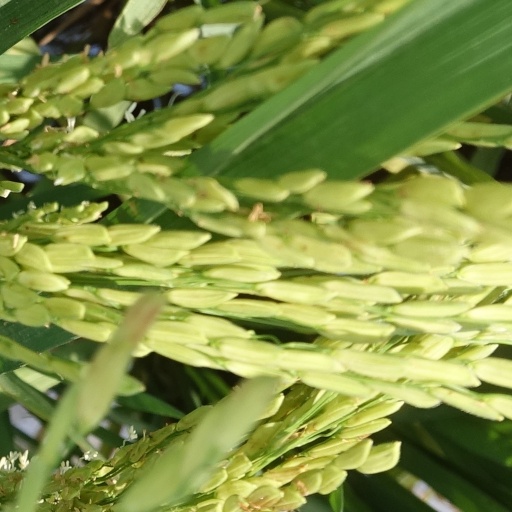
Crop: rice